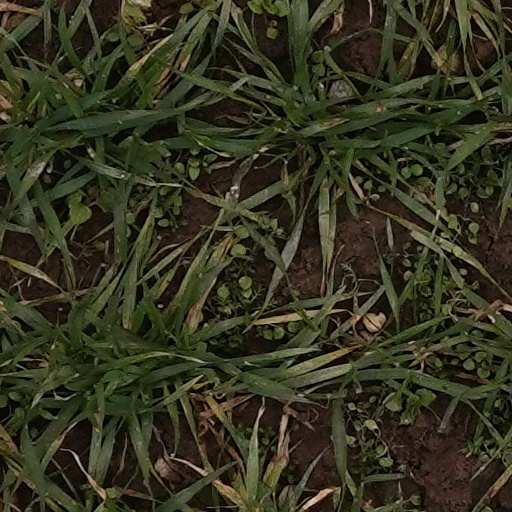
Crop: wheat